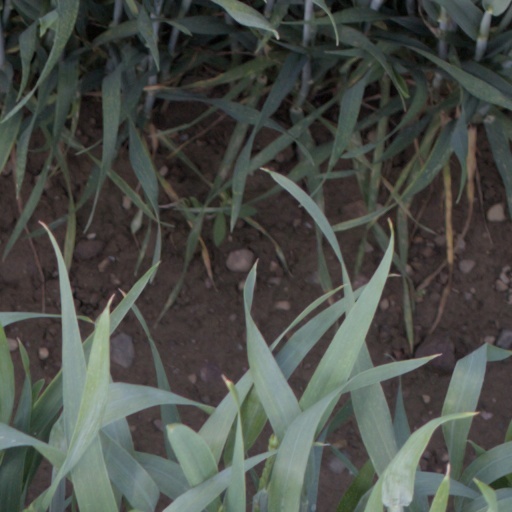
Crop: wheat